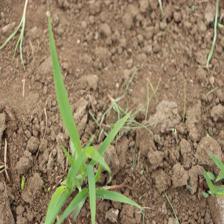
Label: Sorghum